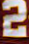
Number: 2